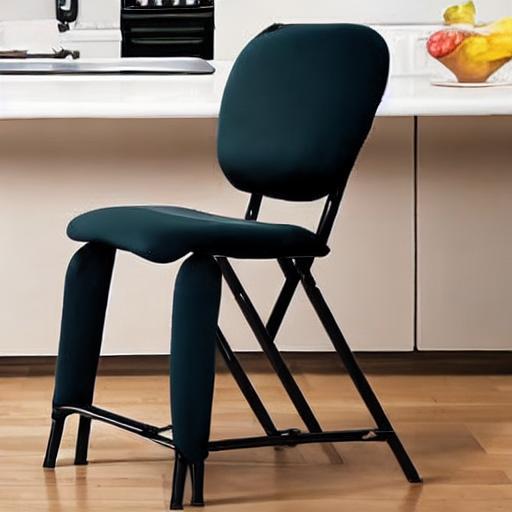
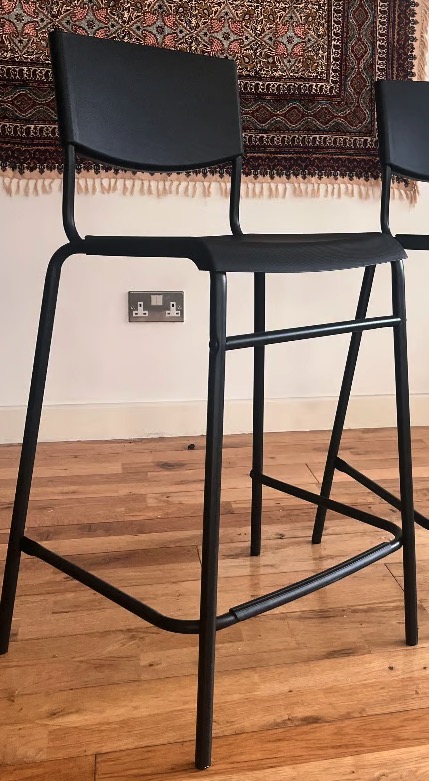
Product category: stool
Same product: no